Hugo (film)

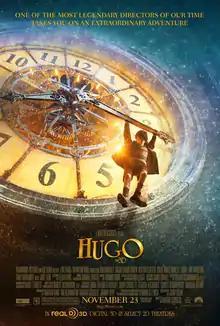
Theatrical release poster

Hugo is a 2011 American adventure drama film directed and produced by Martin Scorsese, and adapted for the screen by John Logan. Based on Brian Selznick's 2007 book "The Invention of Hugo Cabret", it tells the story of a boy who lives alone in the Gare Montparnasse railway station in Paris in the 1930s, only to become embroiled in a mystery surrounding his late father's automaton and the pioneering filmmaker Georges Méliès.